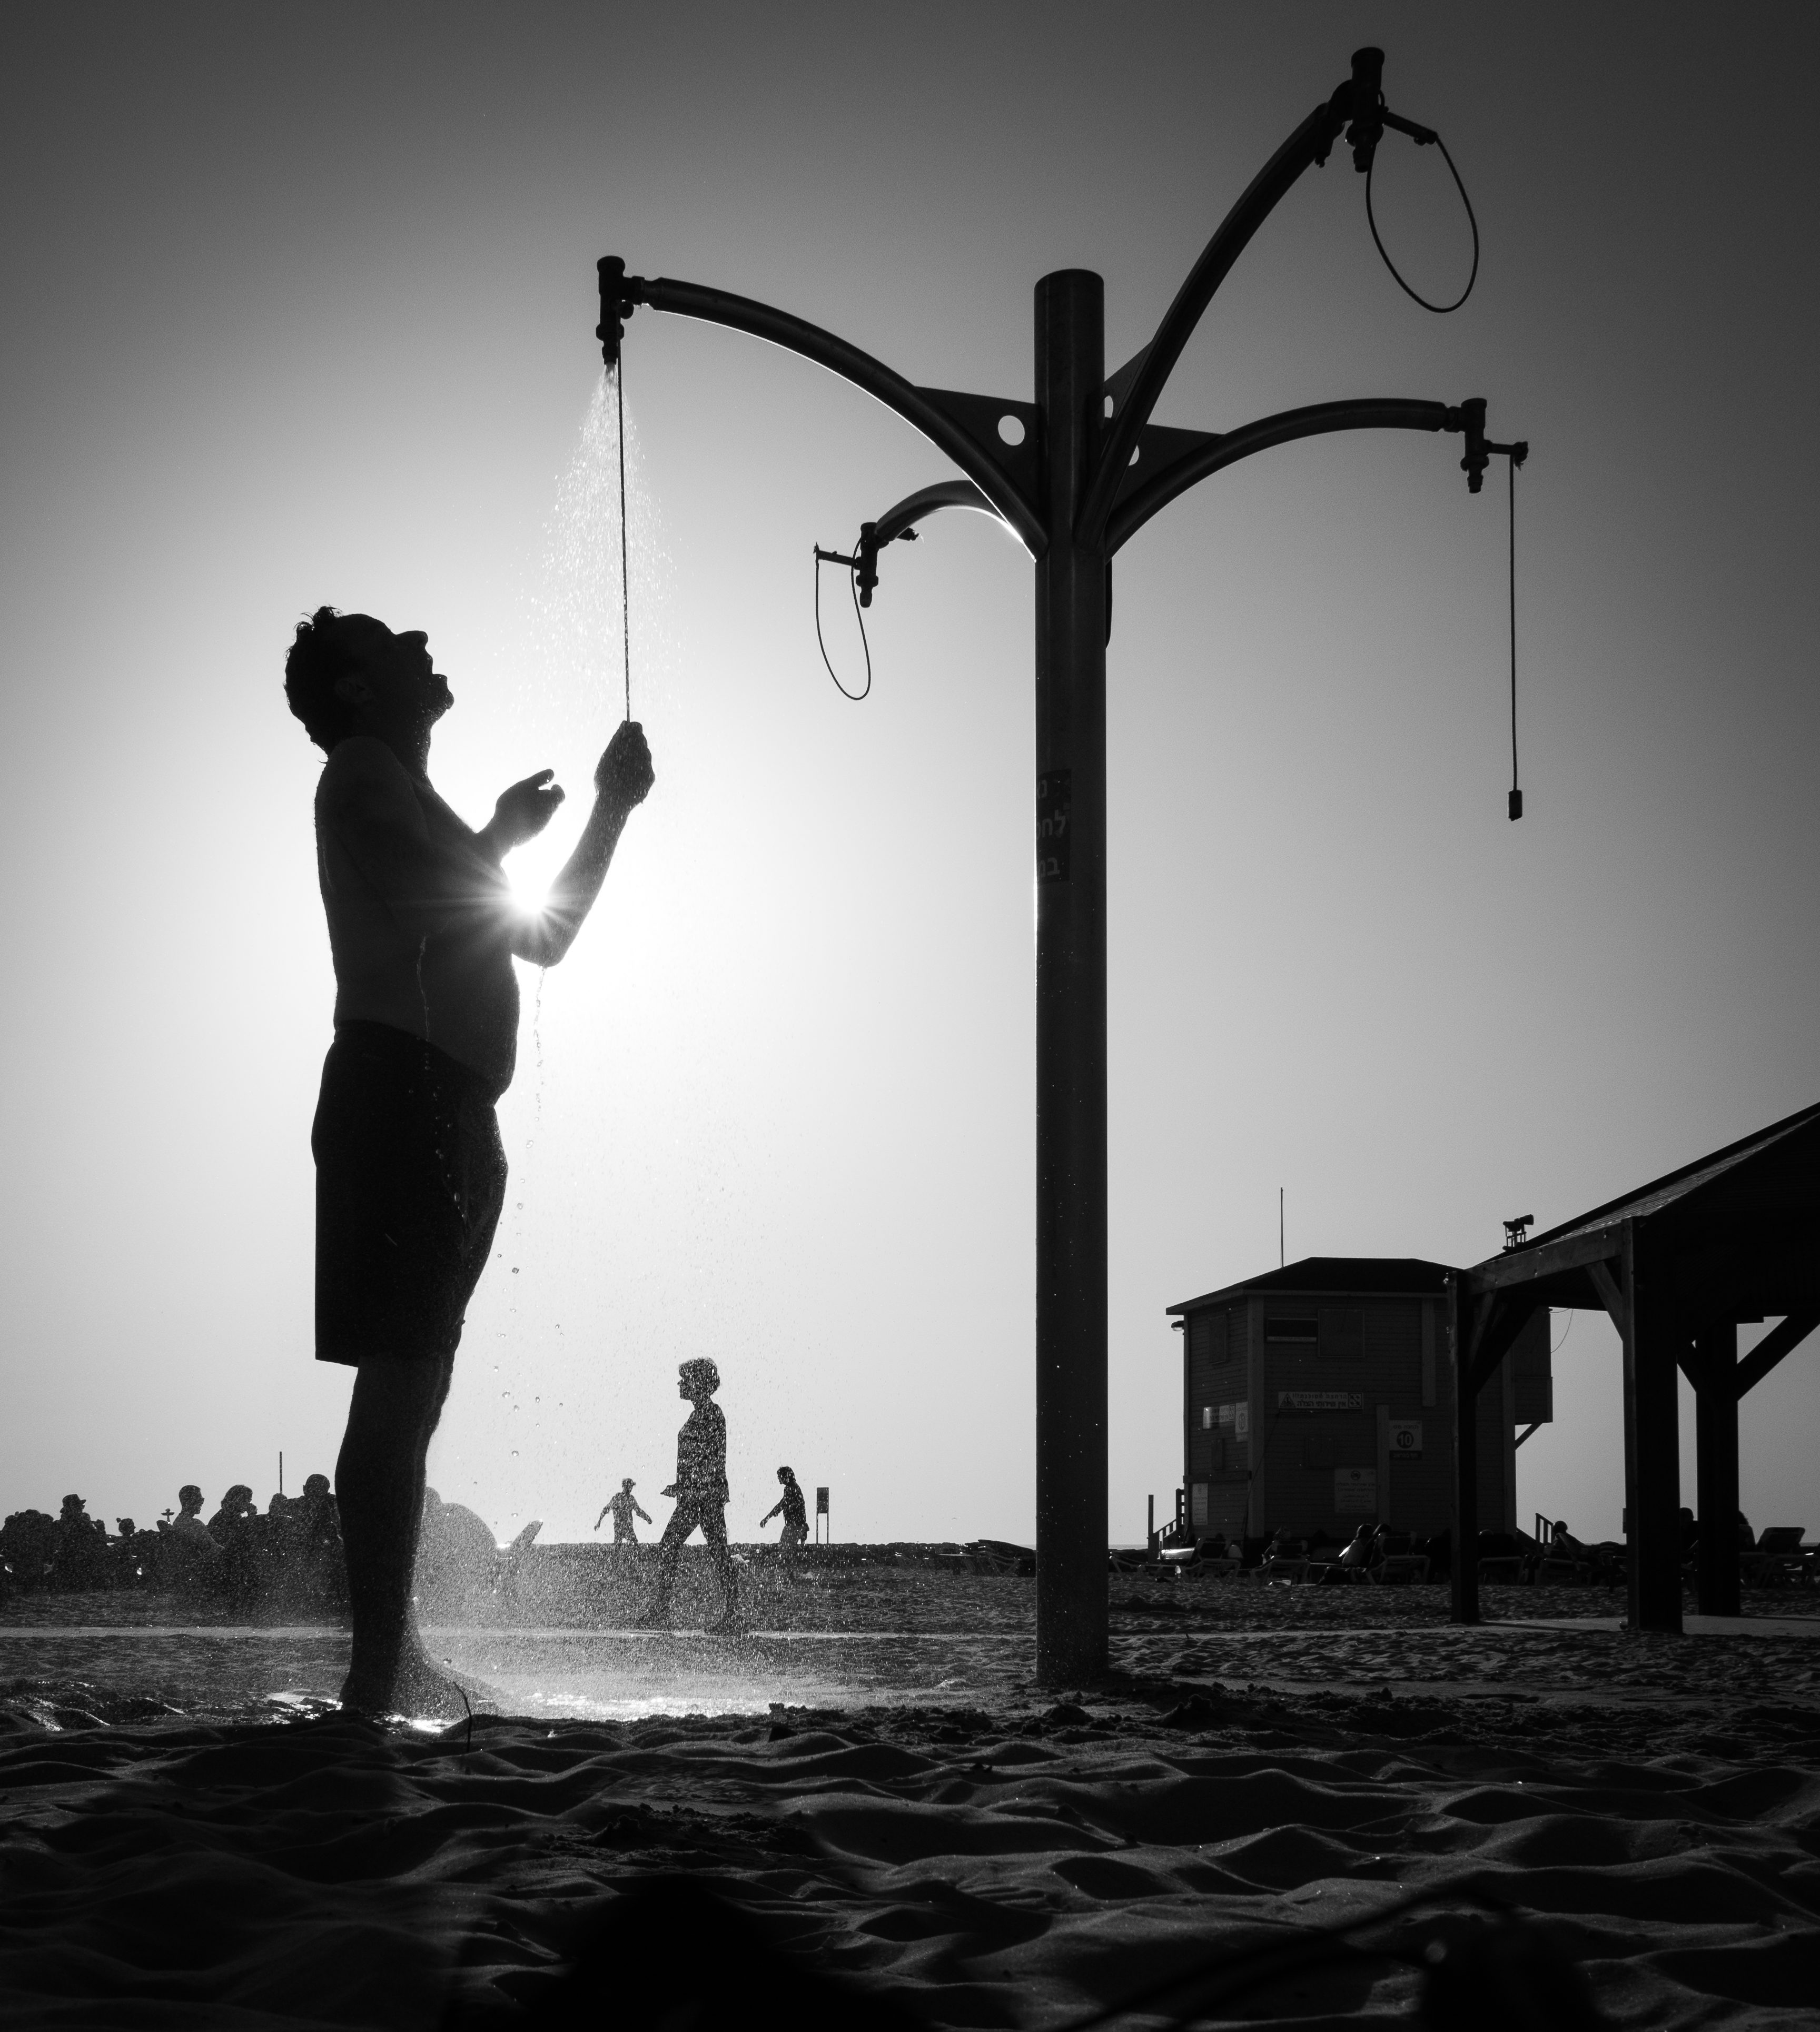
silhouette, light, black and white, white, street, photography, ebook, training, darkness, street light, black, monochrome, lighting, streetphotography, flickr, thomas, video, olympus, photograph, omd, image, fuji, leica, monochrom, leuthard, hcb, thomasleuthard, monochrome photography, film noir